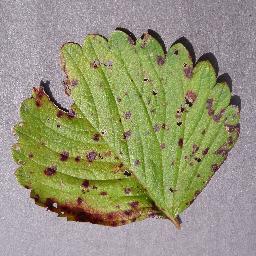
Label: Strawberry___Leaf_scorch